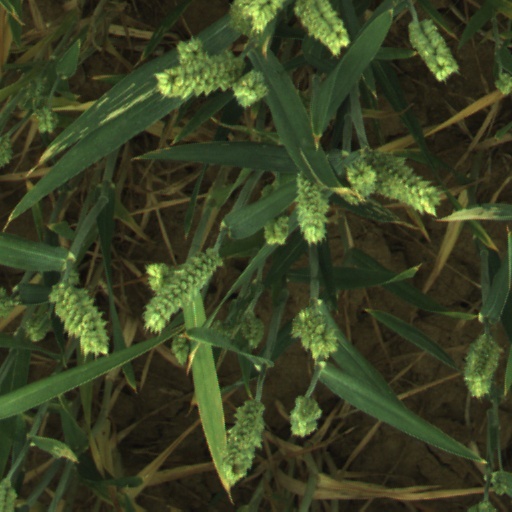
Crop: wheat